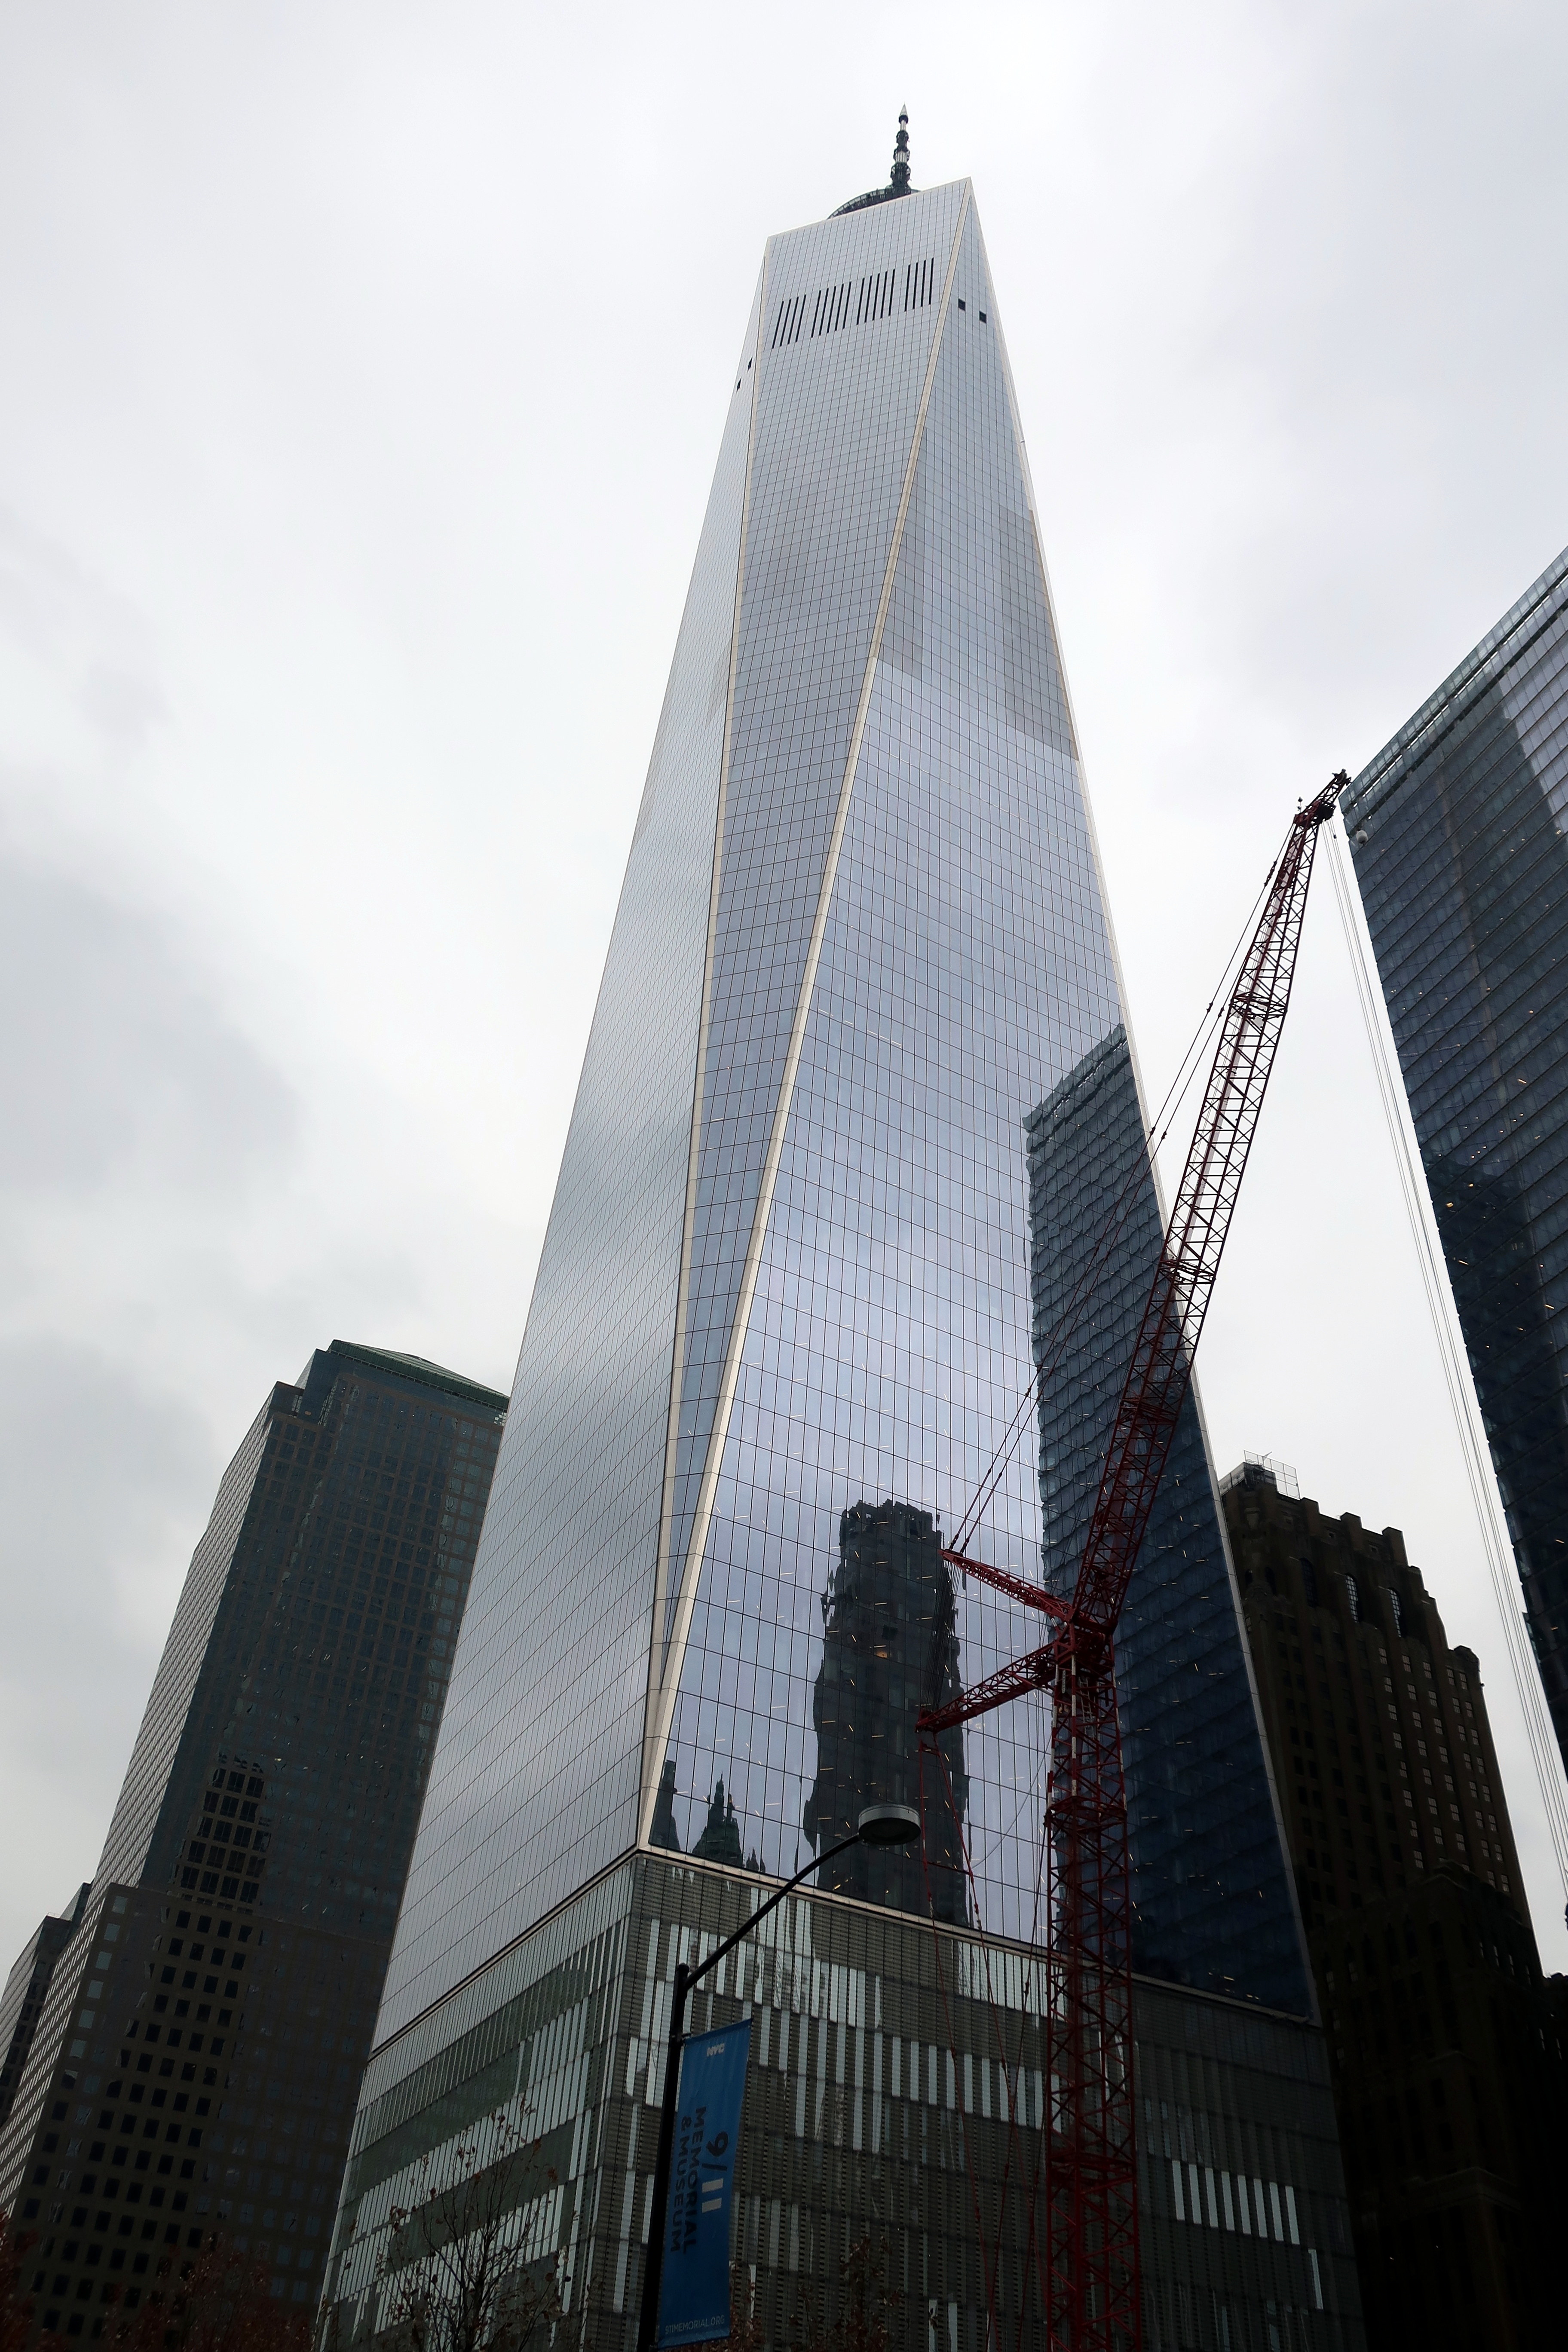
skyline, building, city, skyscraper, manhattan, downtown, dusk, evening, landmark, tower block, metropolis, urban area, geographical feature, human settlement, metropolitan area, architecture, daytime, tower, sky, corporate headquarters, headquarters, line, commercial building, reflection, cityscape, facade, condominium, glass, mixed use